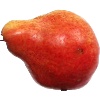
Label: Pear Red 1